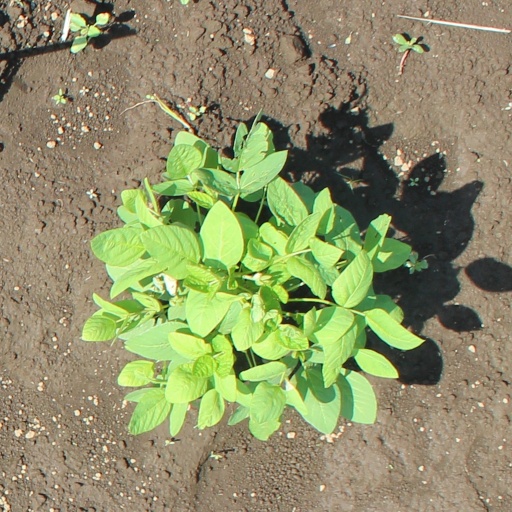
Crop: soybean